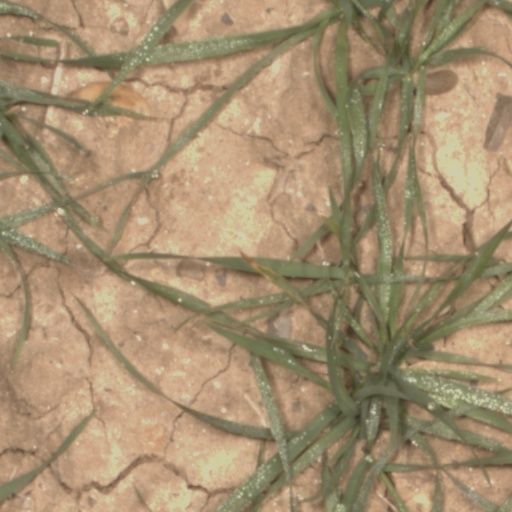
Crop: wheat